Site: brandenburg
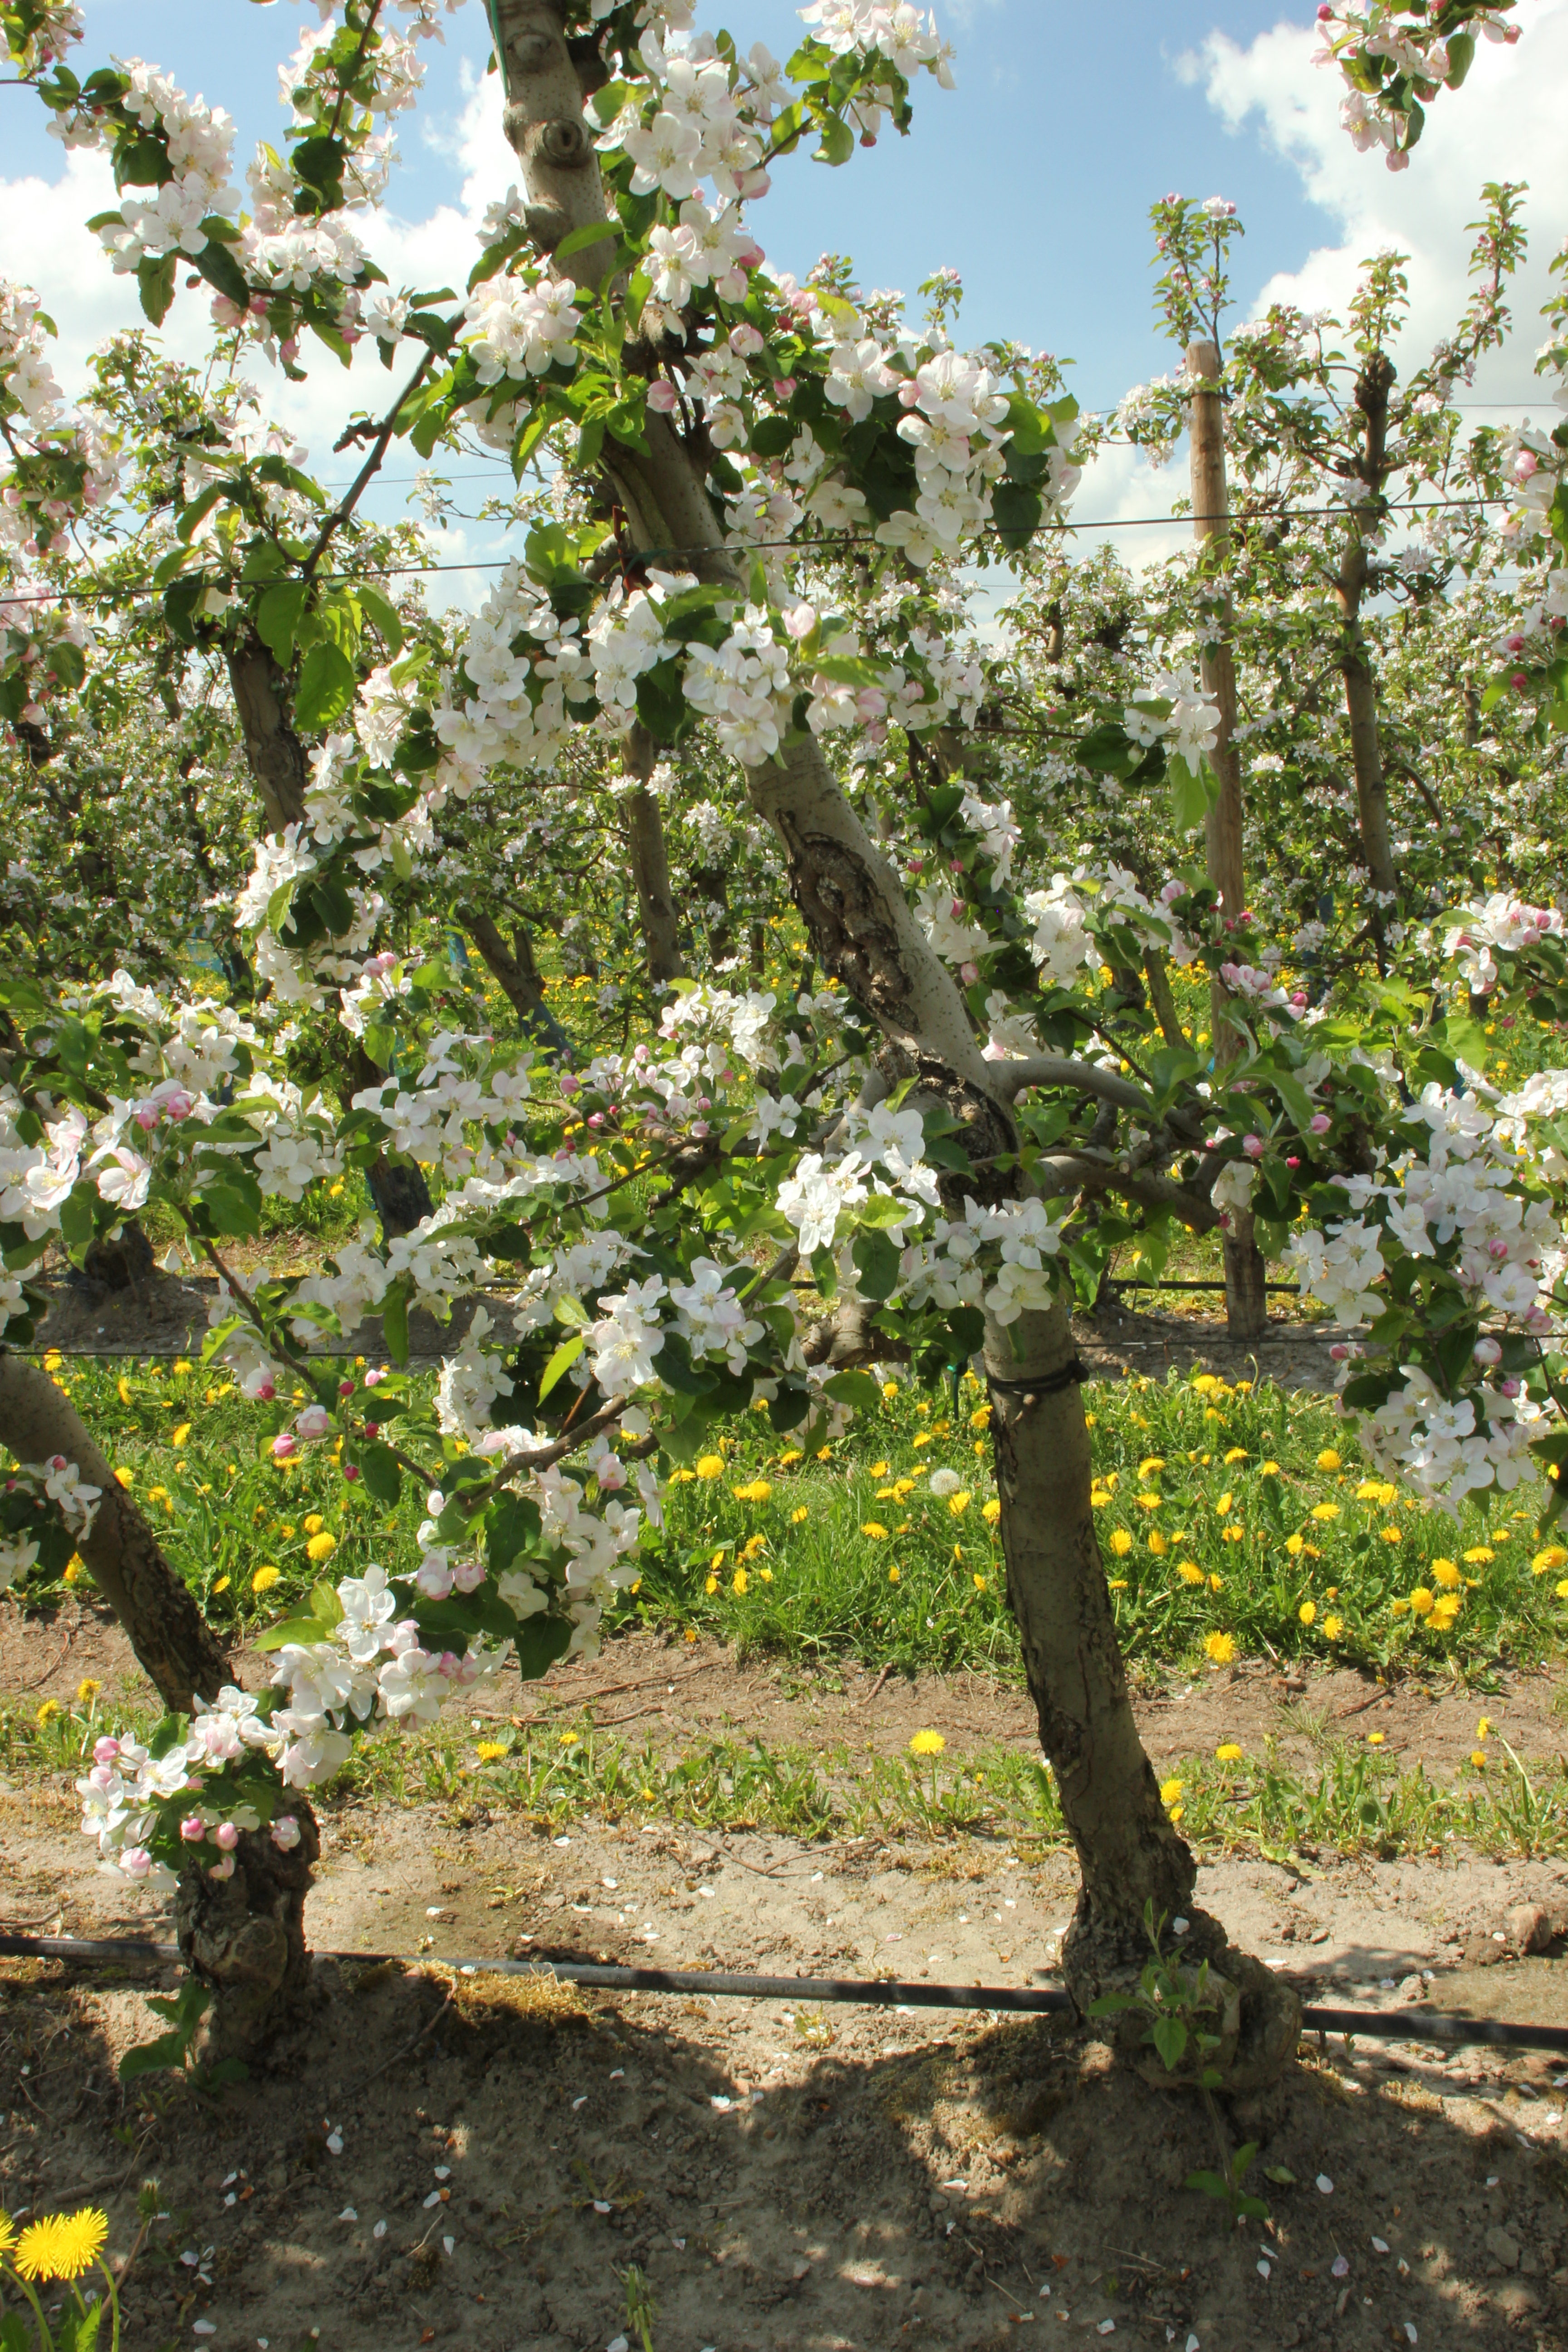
Growth stage (BBCH 65): Flowering